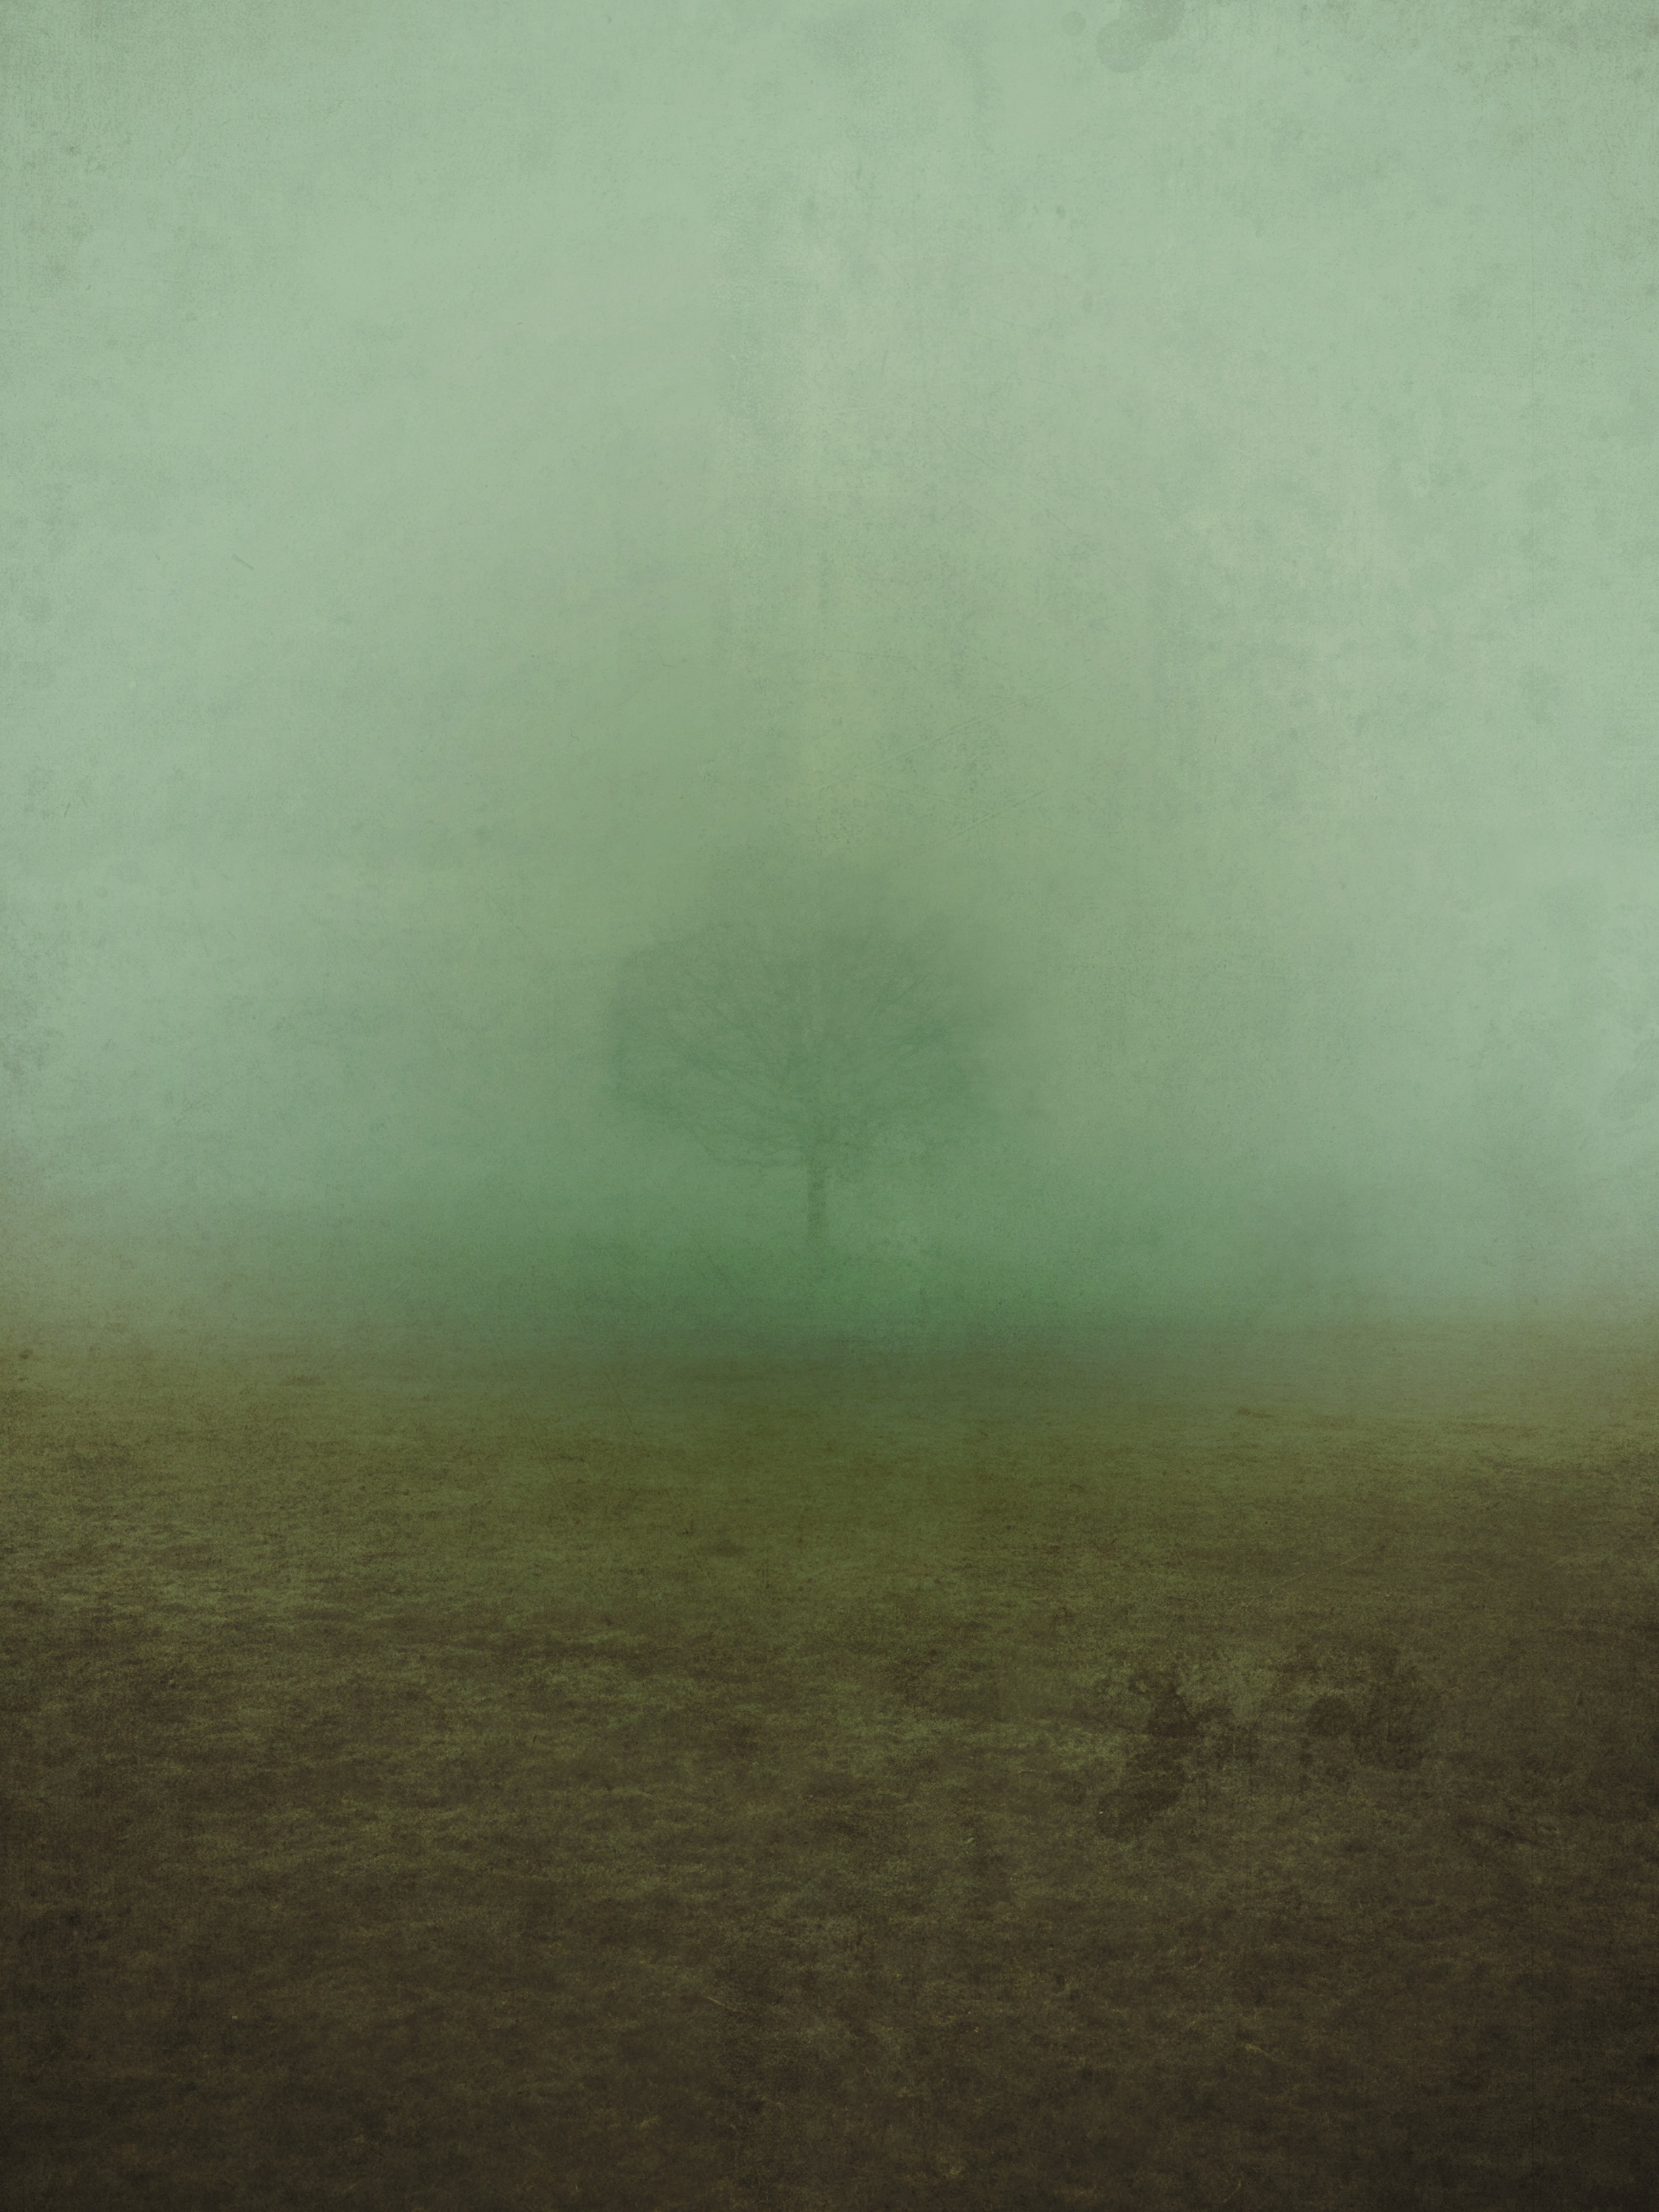
landscape, tree, nature, forest, outdoor, cloud, fog, mist, field, sunlight, morning, texture, atmosphere, country, green, tranquil, peaceful, autumn, park, scenery, weather, haze, calm, blind, misty, scene, atmospheric phenomenon